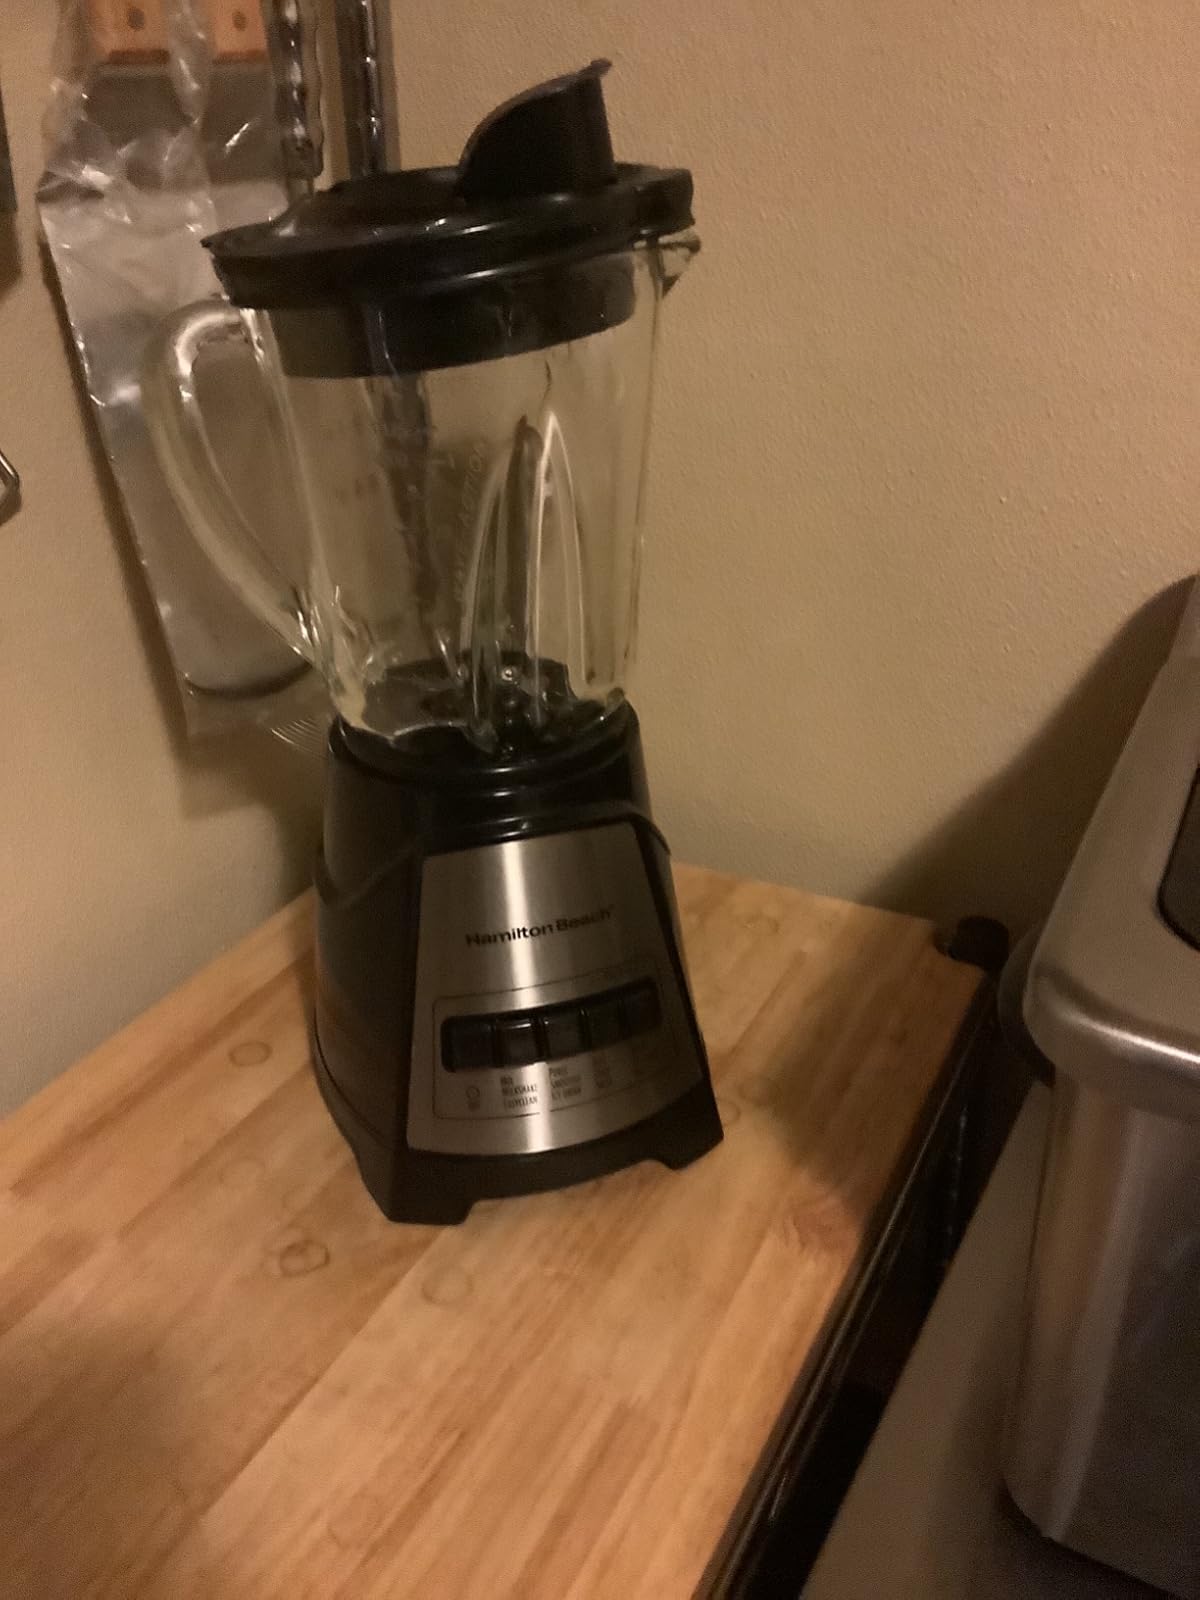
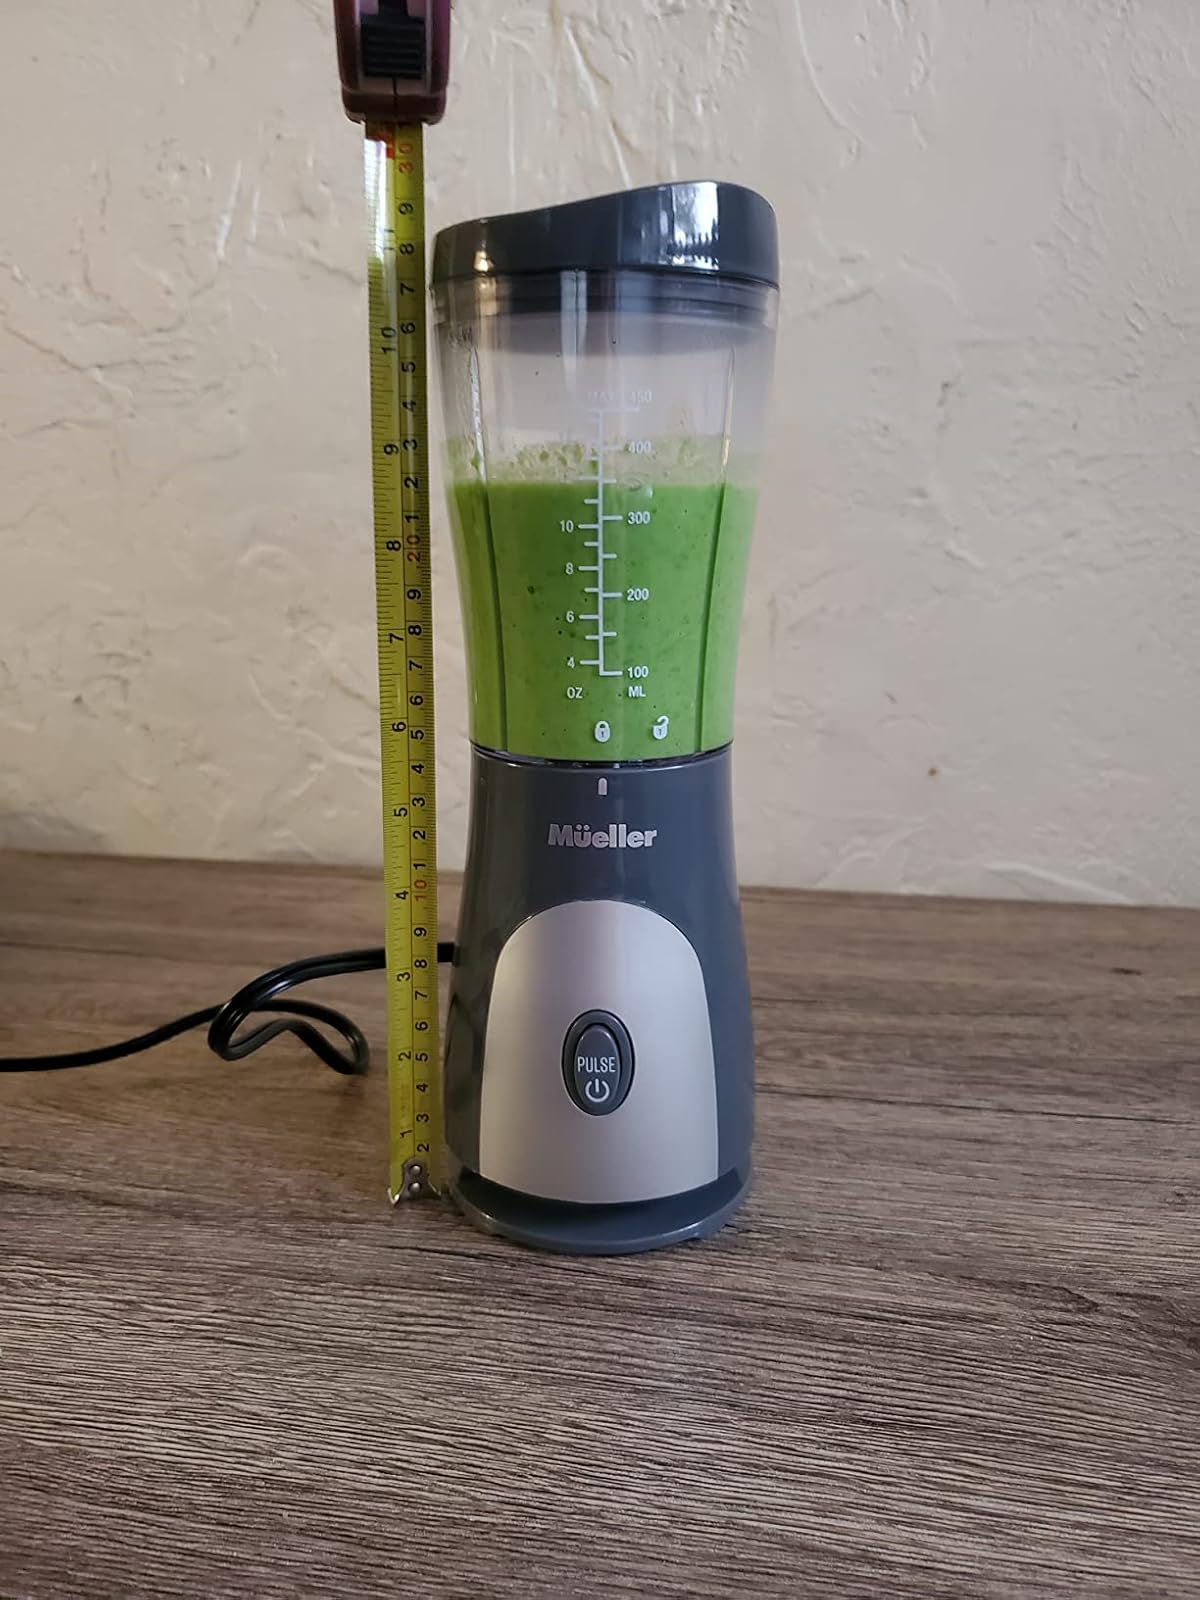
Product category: items_blender
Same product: no